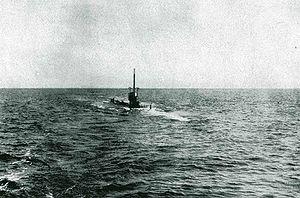
Le Unterseeboot 35 est un sous-marin allemand de classe U 31 qui opéra en Méditerranée pendant la Première Guerre mondiale. Il s’est avéré être le sous-marin le plus titré participant à la Première Guerre mondiale, coulant 224 navires pour un total de 539 741 tonnes métriques.
Lothar Eugen von Arnauld de La Perière, né le 18 mars 1886 à Posen et mort le 24 février 1941 au Bourget, est un officier allemand. Il fut commandant de sous-marins durant la Première Guerre mondiale. Avec à son actif 194 navires coulés représentant 453 716 tonneaux, il est le commandant de sous-marins ayant atteint le plus de cibles de tous les temps. La grande majorité des cibles étaient des navires marchands. Il remporta la plupart de ses victoires en surface, en Méditerranée. Il obtiendra les plus hautes récompenses militaires pour ses états de service.